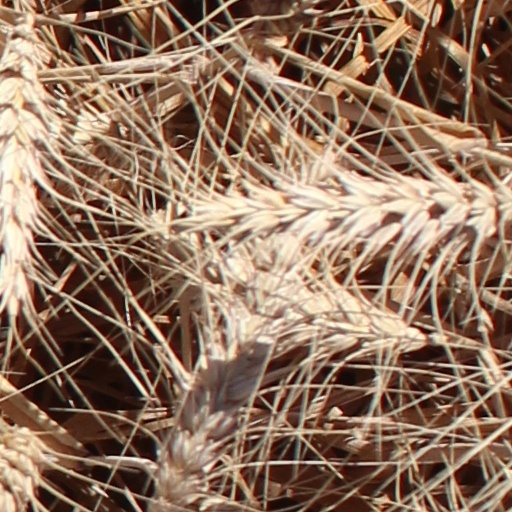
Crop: wheat